Orlando Innamorato

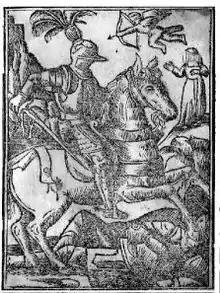
An illustration from the book

The beautiful Angelica, daughter of the king of Cataio (Cathay), comes to Charlemagne's court for a tournament in which both Christians and Pagans can participate. She offers herself as a prize to whoever will defeat her brother, Argalia, who in the consequent fighting competition imprisons one of the Christians. But the second knight to fight, Ferraguto (a.k.a. Ferraù), kills Argalia and Angelica flees, chased by leading paladins, especially Orlando and Rinaldo. Stopping in the Ardenne forest, she drinks at the Stream of Love (making her fall in love with Rinaldo), while Rinaldo drinks at the fount of hate (making him conceive a passionate hatred of Angelica). She asks the magician Malagigi to kidnap Rinaldo, and the magician brings him to an enchanted island, while she returns to Cataio where she is besieged by King Agrican, another of her admirers, in the fortress of Albraccà. Orlando comes to kill Agrican and to free her, and he succeeds. Afterwards, Rinaldo, who has escaped from the enchanted island, tries to convince him to return to France to fight alongside Charlemagne: consequently, Orlando and Rinaldo duel furiously.